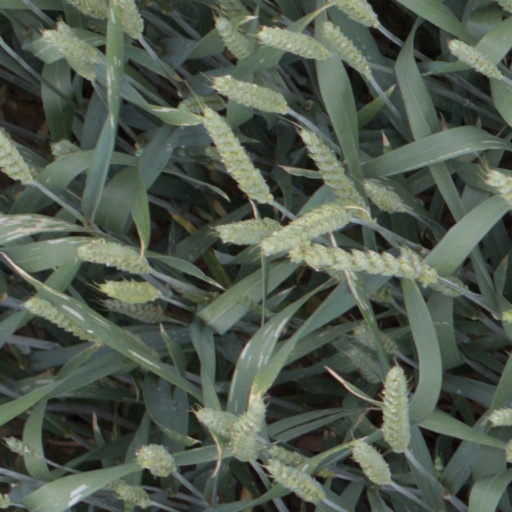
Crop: wheat